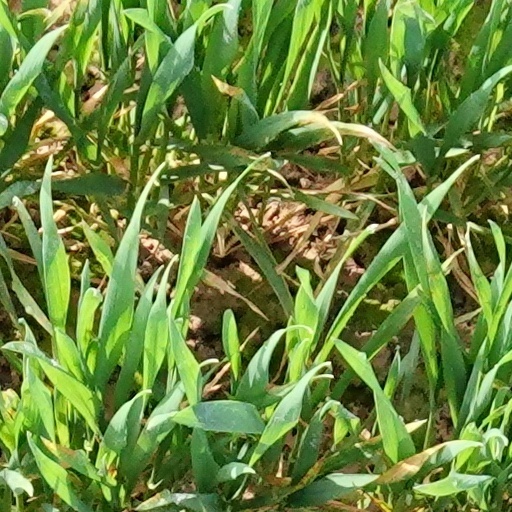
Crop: wheat